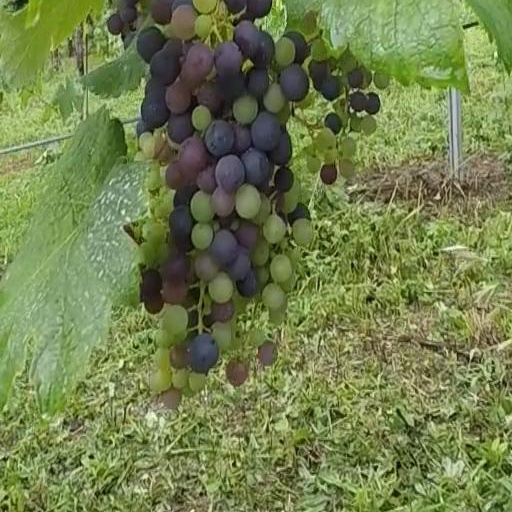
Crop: grape